Corset

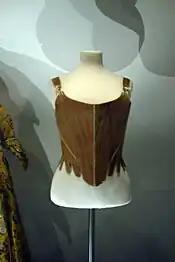
Pair of stays, c.1780s. Fashion Museum, Bath, England.

In the Tudor period, corsets, known then as "bodies", were worn to achieve a tubular straight-up-and-down shape, which involved minimizing the bust. These bodies, worn by women and men, were common into the 16th and 17th centuries and achieved their stiffened shaping with materials including steel, wood, or whalebone. They were constructed of two parts and fastened at the sides. Bodies evolved into the stays of the 17th century. Stays shaped the body to fit the desired silhouette, which, for example, in the 1780s resembled an inverted cone shape. They an also ensured good posture and the appearance of smooth contours – the central aim of such undergarments of this period, rather than exaggerating the bust and waist.